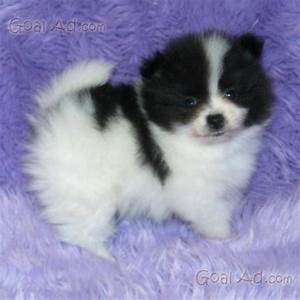
Label: cane